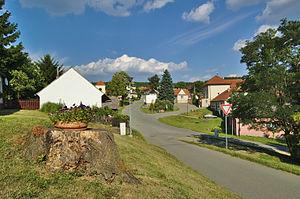
Velenov est une commune du district de Blansko, dans la région de Moravie-du-Sud, en République tchèque. Sa population s'élevait à 258 habitants en 2017.